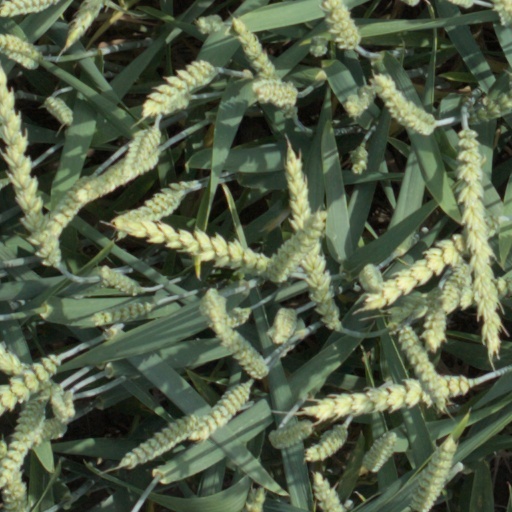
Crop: wheat